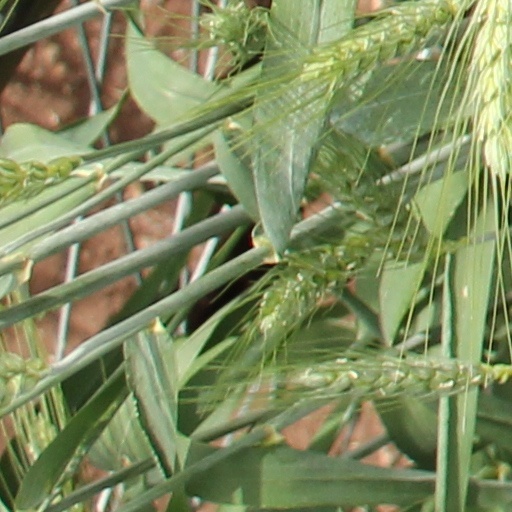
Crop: wheat